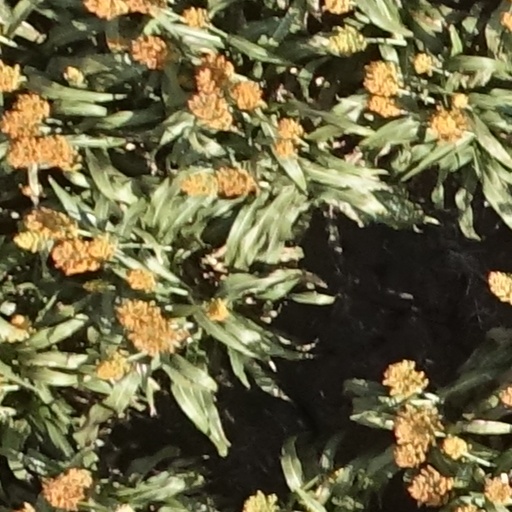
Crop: sorghum